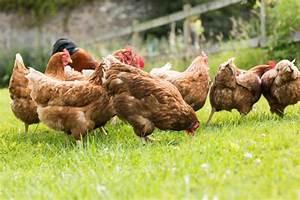
Label: gallina